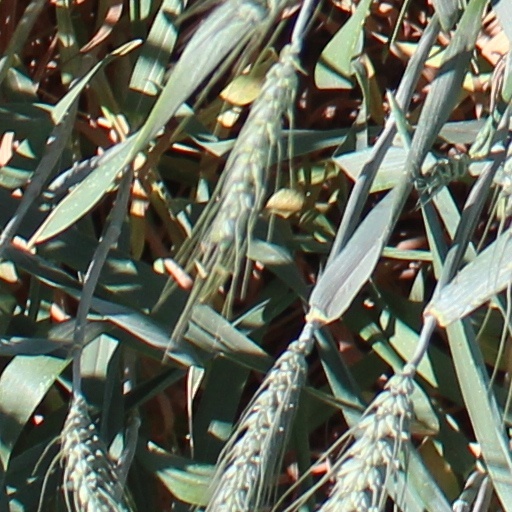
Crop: wheat